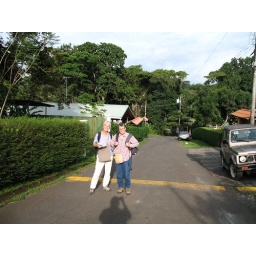
Mama and Joy on the street in front of their house in Atenas.